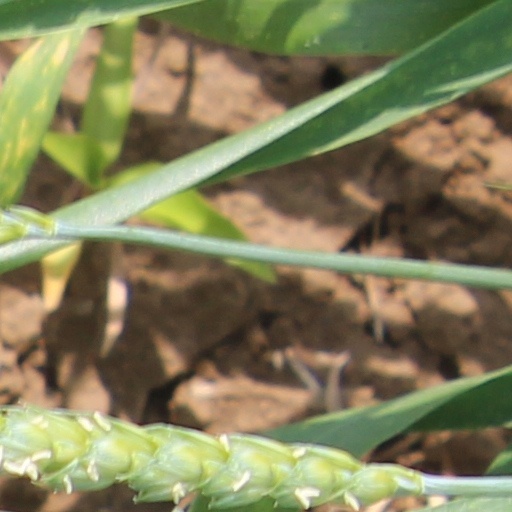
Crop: wheat